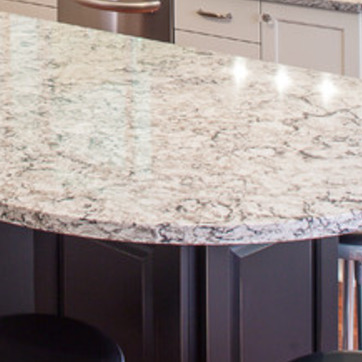
Material: polishedstone